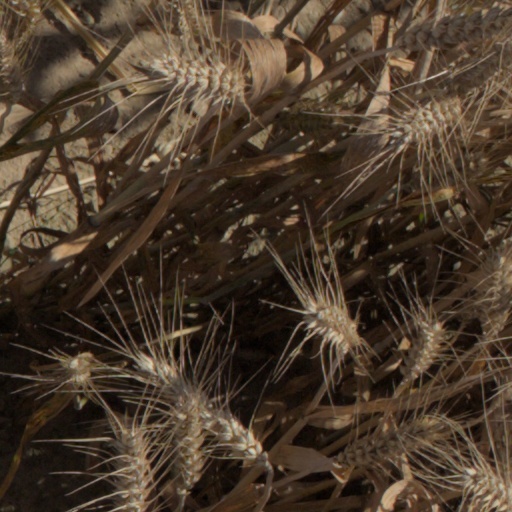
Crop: wheat